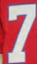
Number: 7